Berta Betanzos

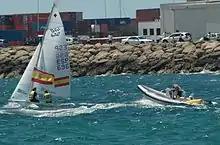
Berta in the 2011 ISAF Sailing World Championships.

Berta Betanzos Moro (born 15 January 1988 in Santander) is a Spanish sports sailor.